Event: Nepal Earthquake
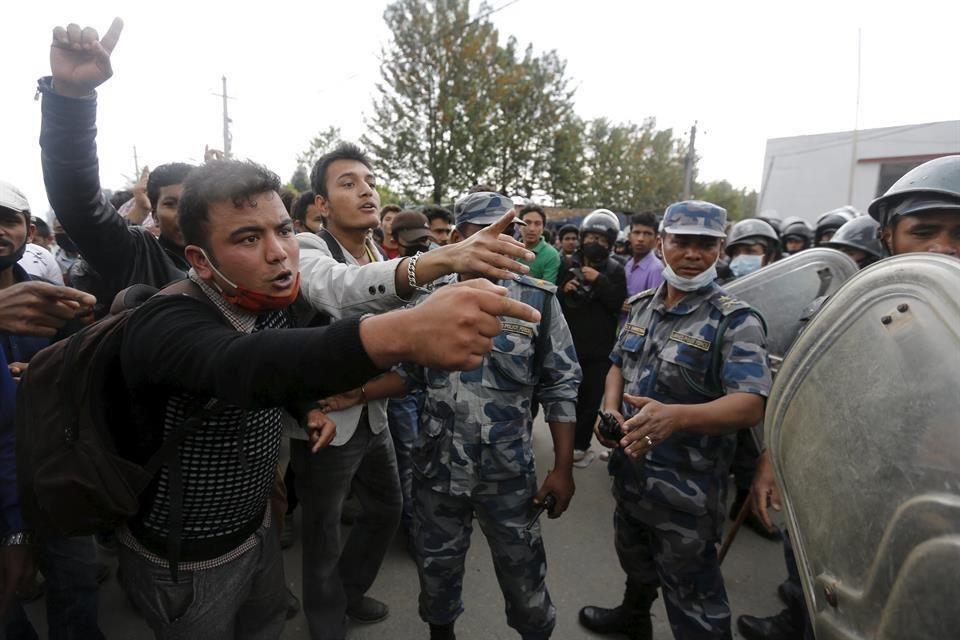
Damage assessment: no_damage